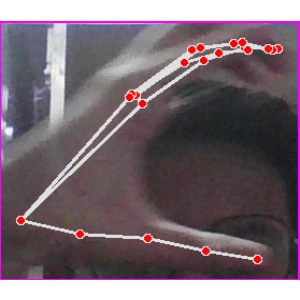
अक्षर: ऋ